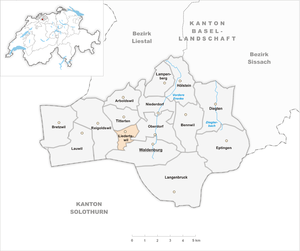
Liedertswil est une commune suisse du canton de Bâle-Campagne, située dans le district de Waldenburg.